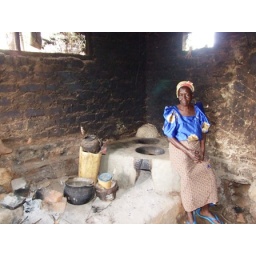
Wakiso woman in her kitchen at home. Her house has been built since she joined The Hunger Project Uganda.